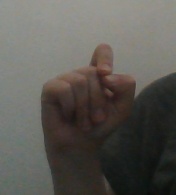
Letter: fa